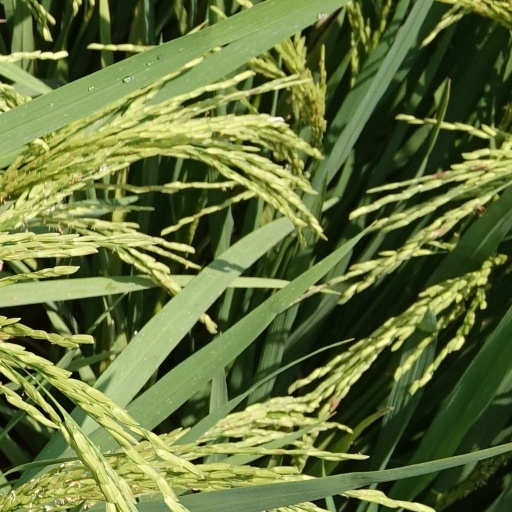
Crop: rice